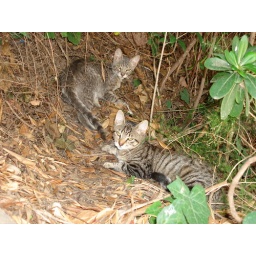
Wild cats on hill in Barcelona